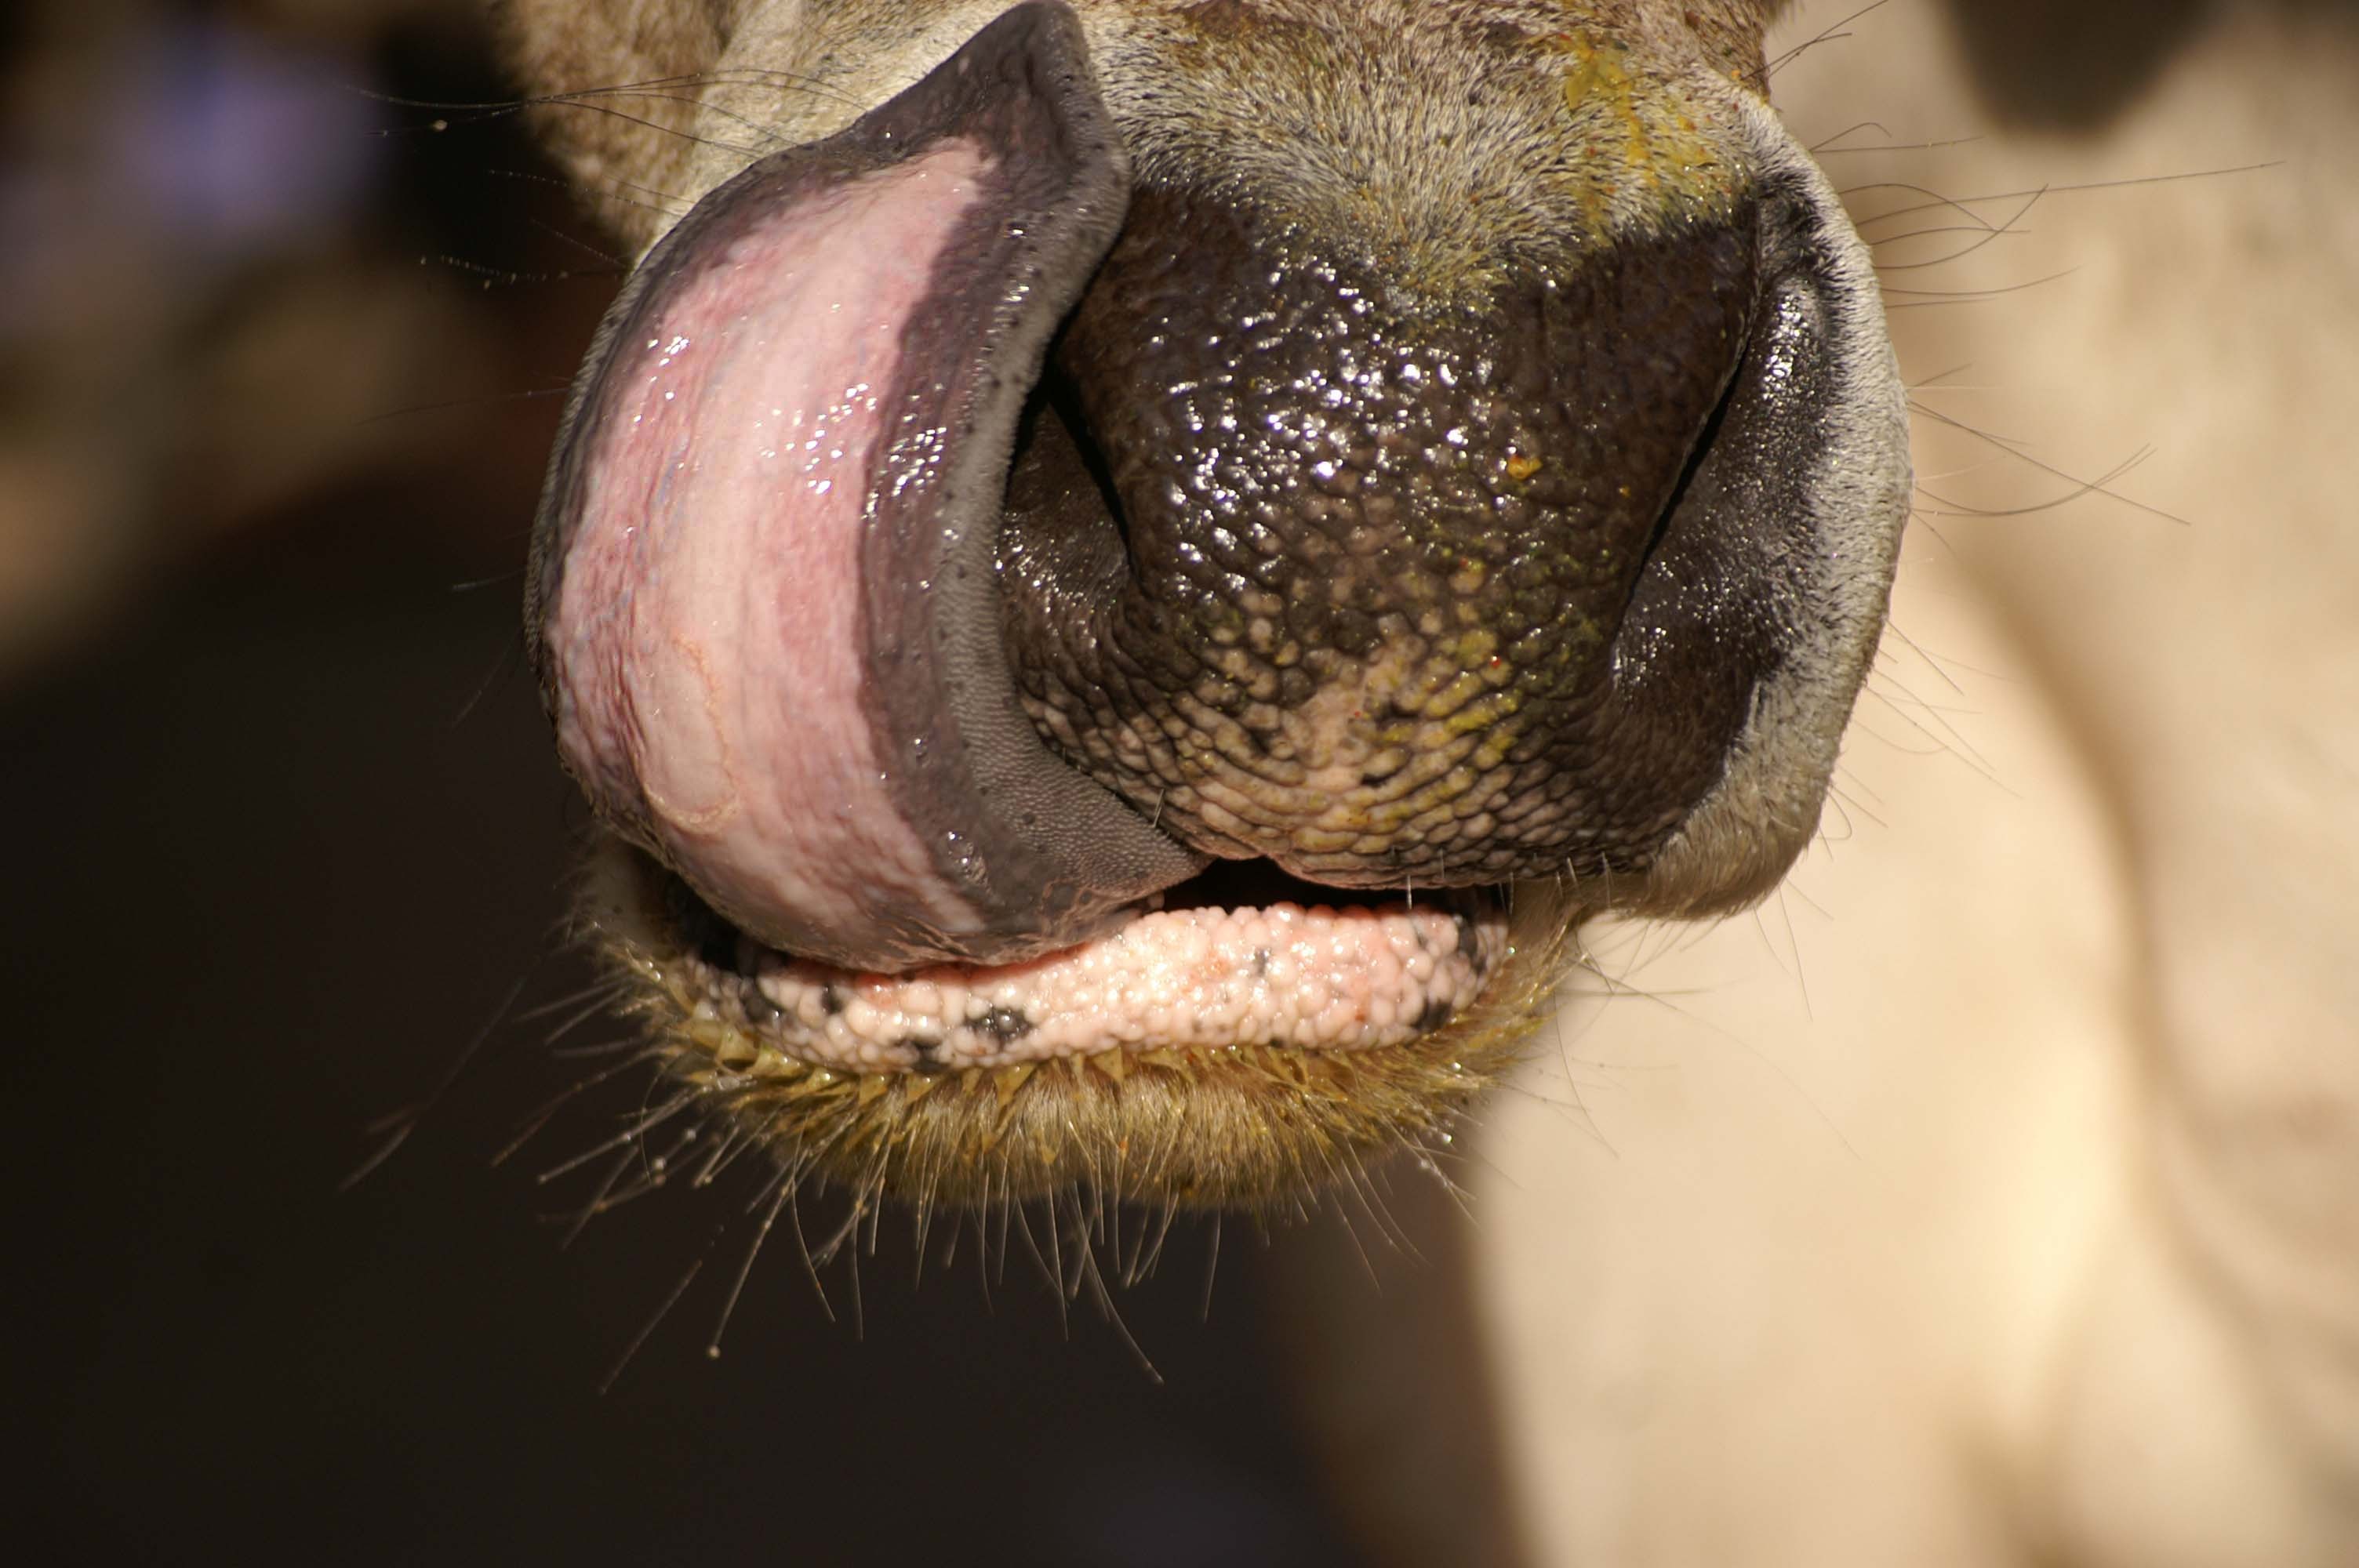
dog, wildlife, cattle, mammal, mouth, yawn, close up, nose, whiskers, snout, eye, head, vertebrate, tongue, organ, india, macro photography, dog like mammal